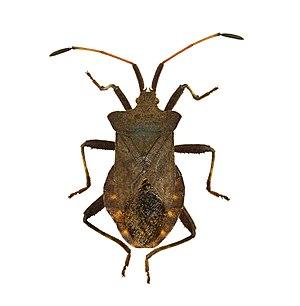
Corée marginée. Face dorsale d’un individu adulte. Localité
Coreus est un genre d'insectes hétéroptères, des punaises de la famille des Coreidae, de la sous-famille des Coreinae et de la tribu des Coreini.